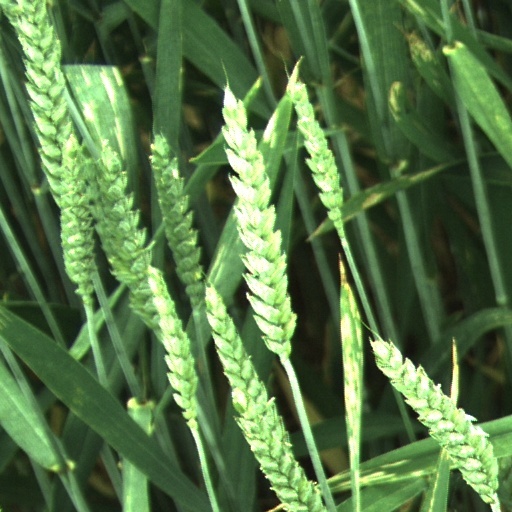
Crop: wheat